Thomas Bayley Potter

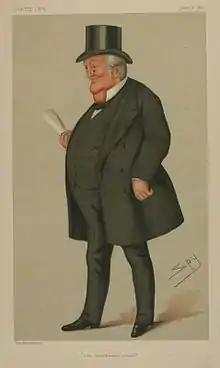

Potter was a Justice of the Peace for Manchester and Lancashire, and for the latter also Deputy Lieutenant. He sold the Buile Hill mansion to the Bennett family, and in 1902 it was purchased by Salford Council.